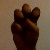
The image shows a hand gesture representing the letter 'E' in Indian Sign Language.